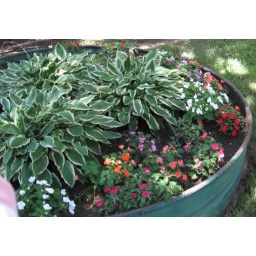
Beautiful tub of flora in Mary's backyard in Hutchinson, Kansas